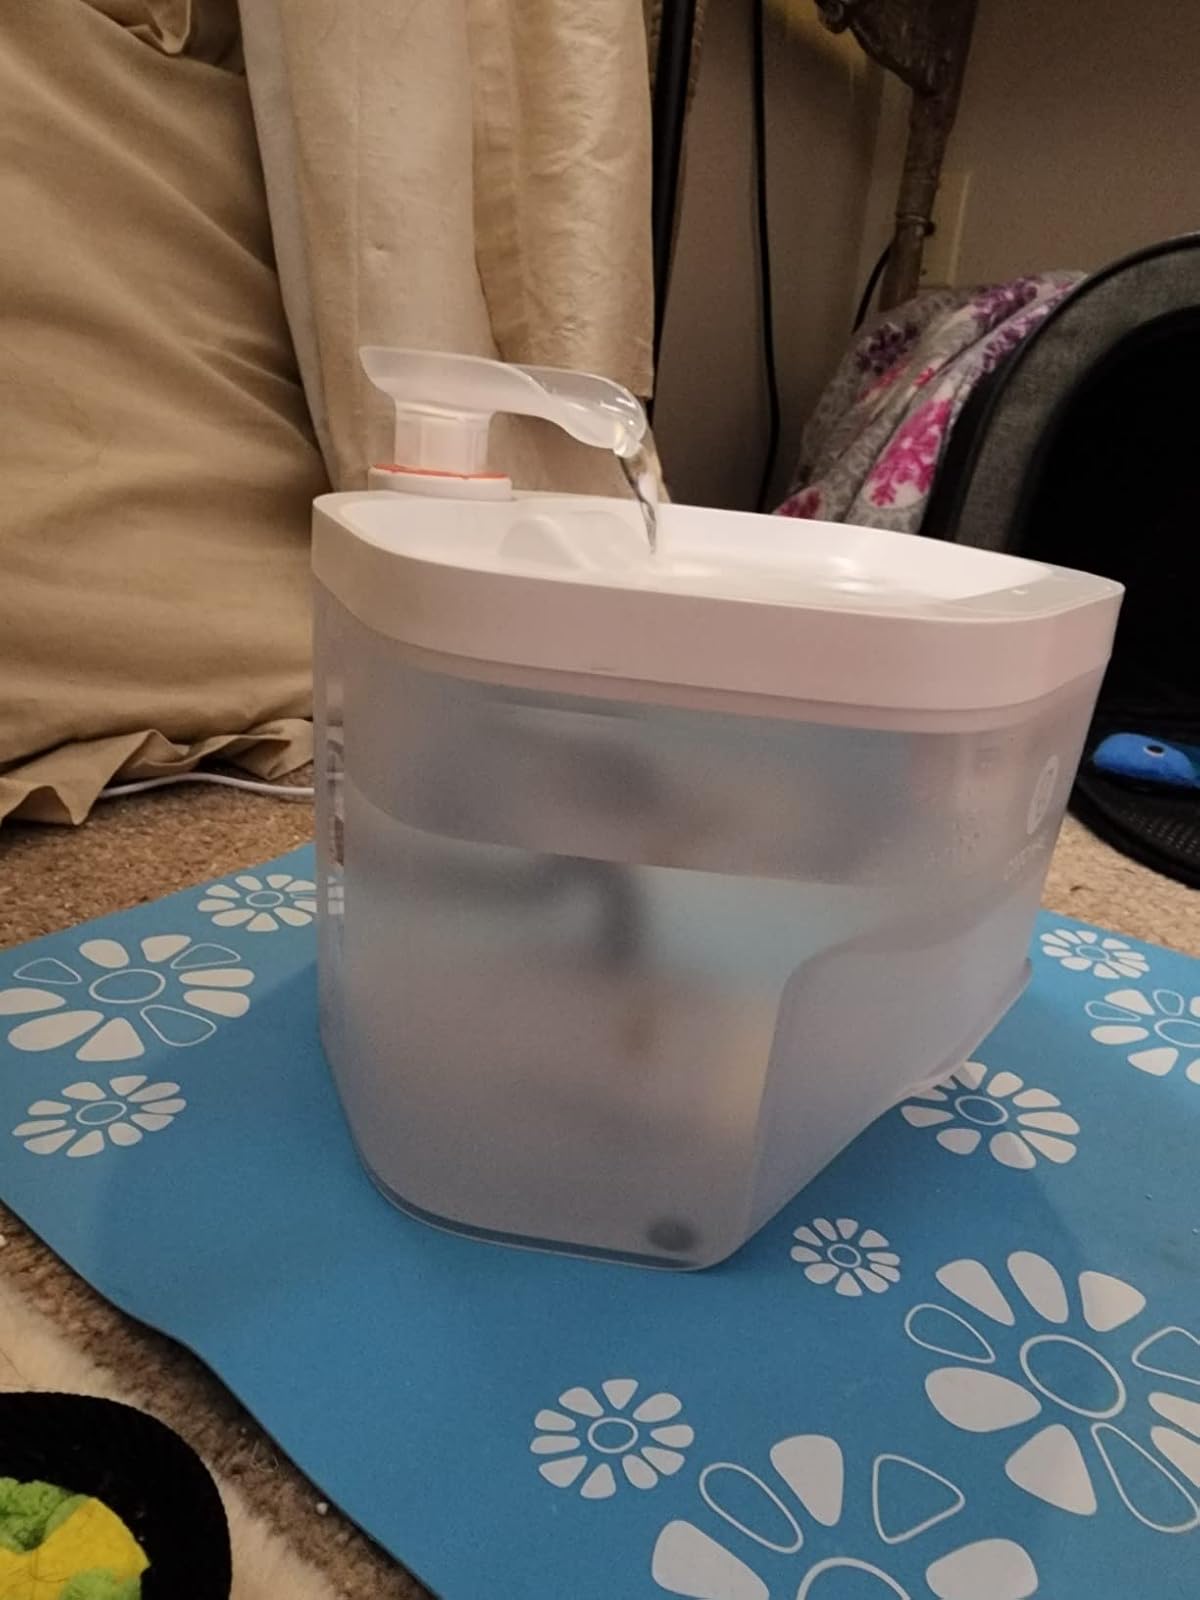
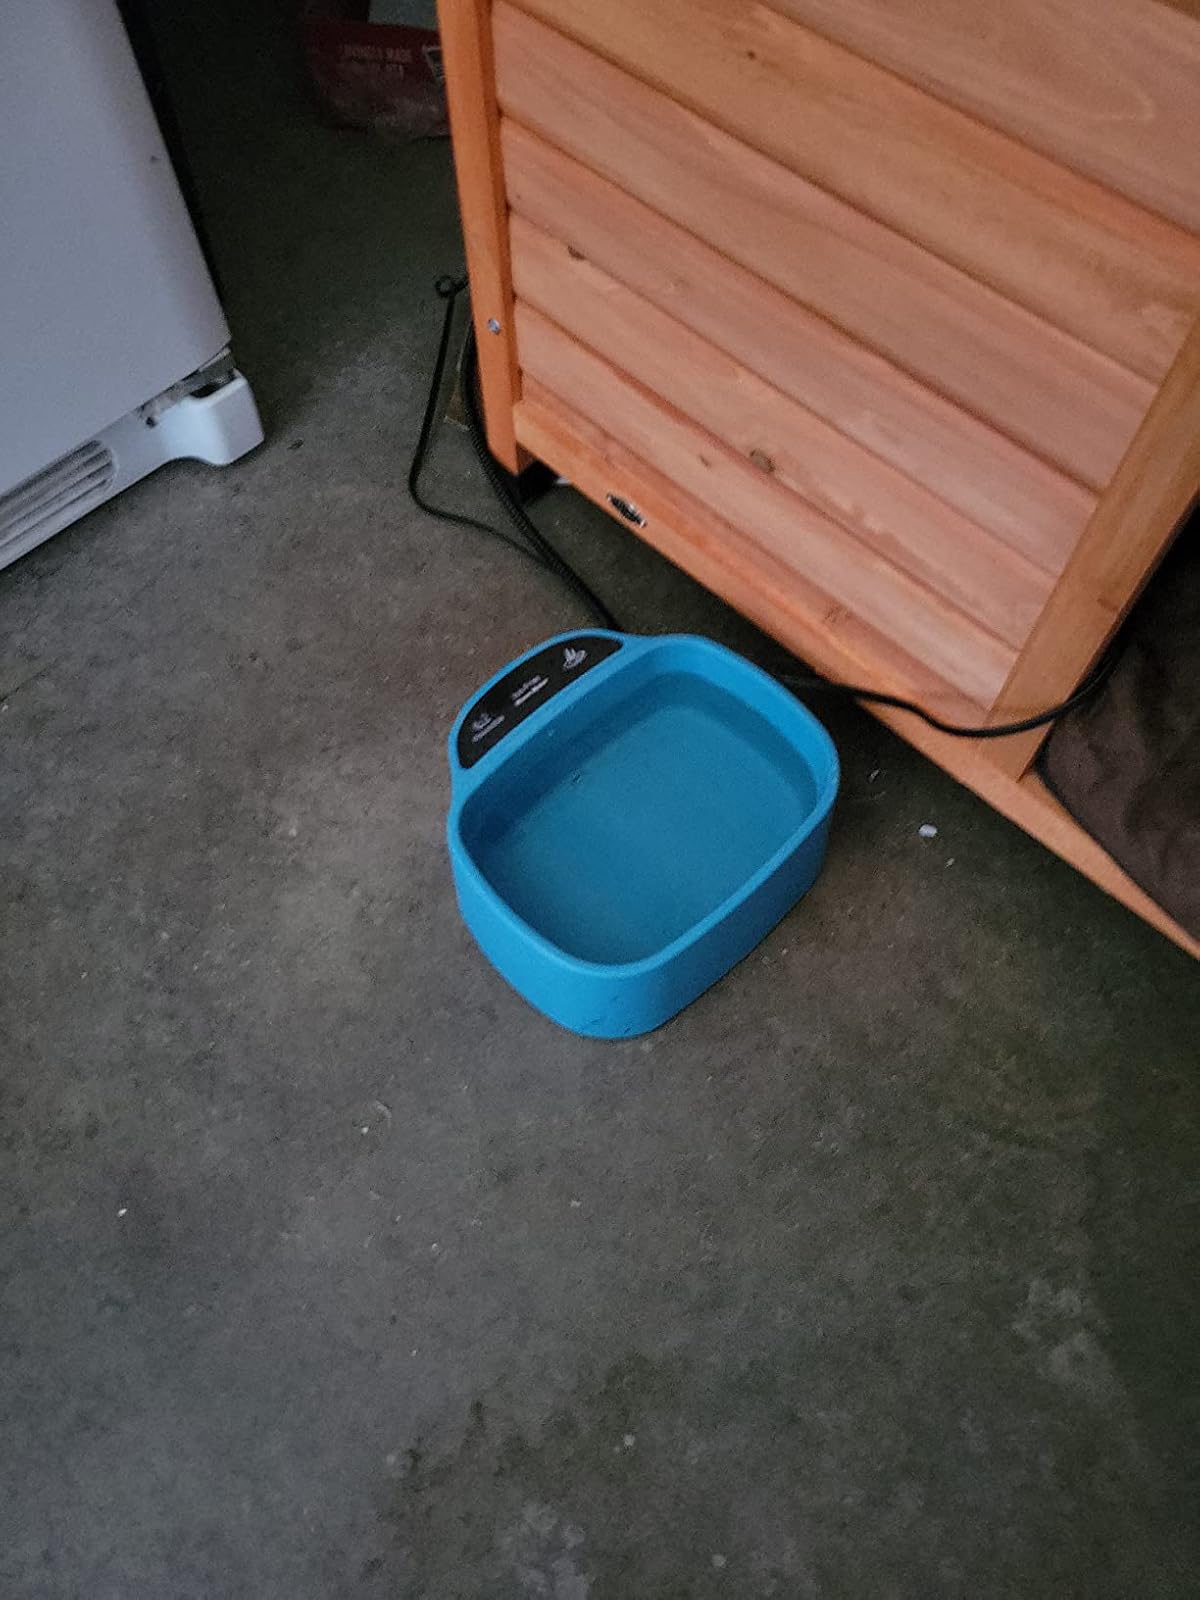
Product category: items_bowl
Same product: no